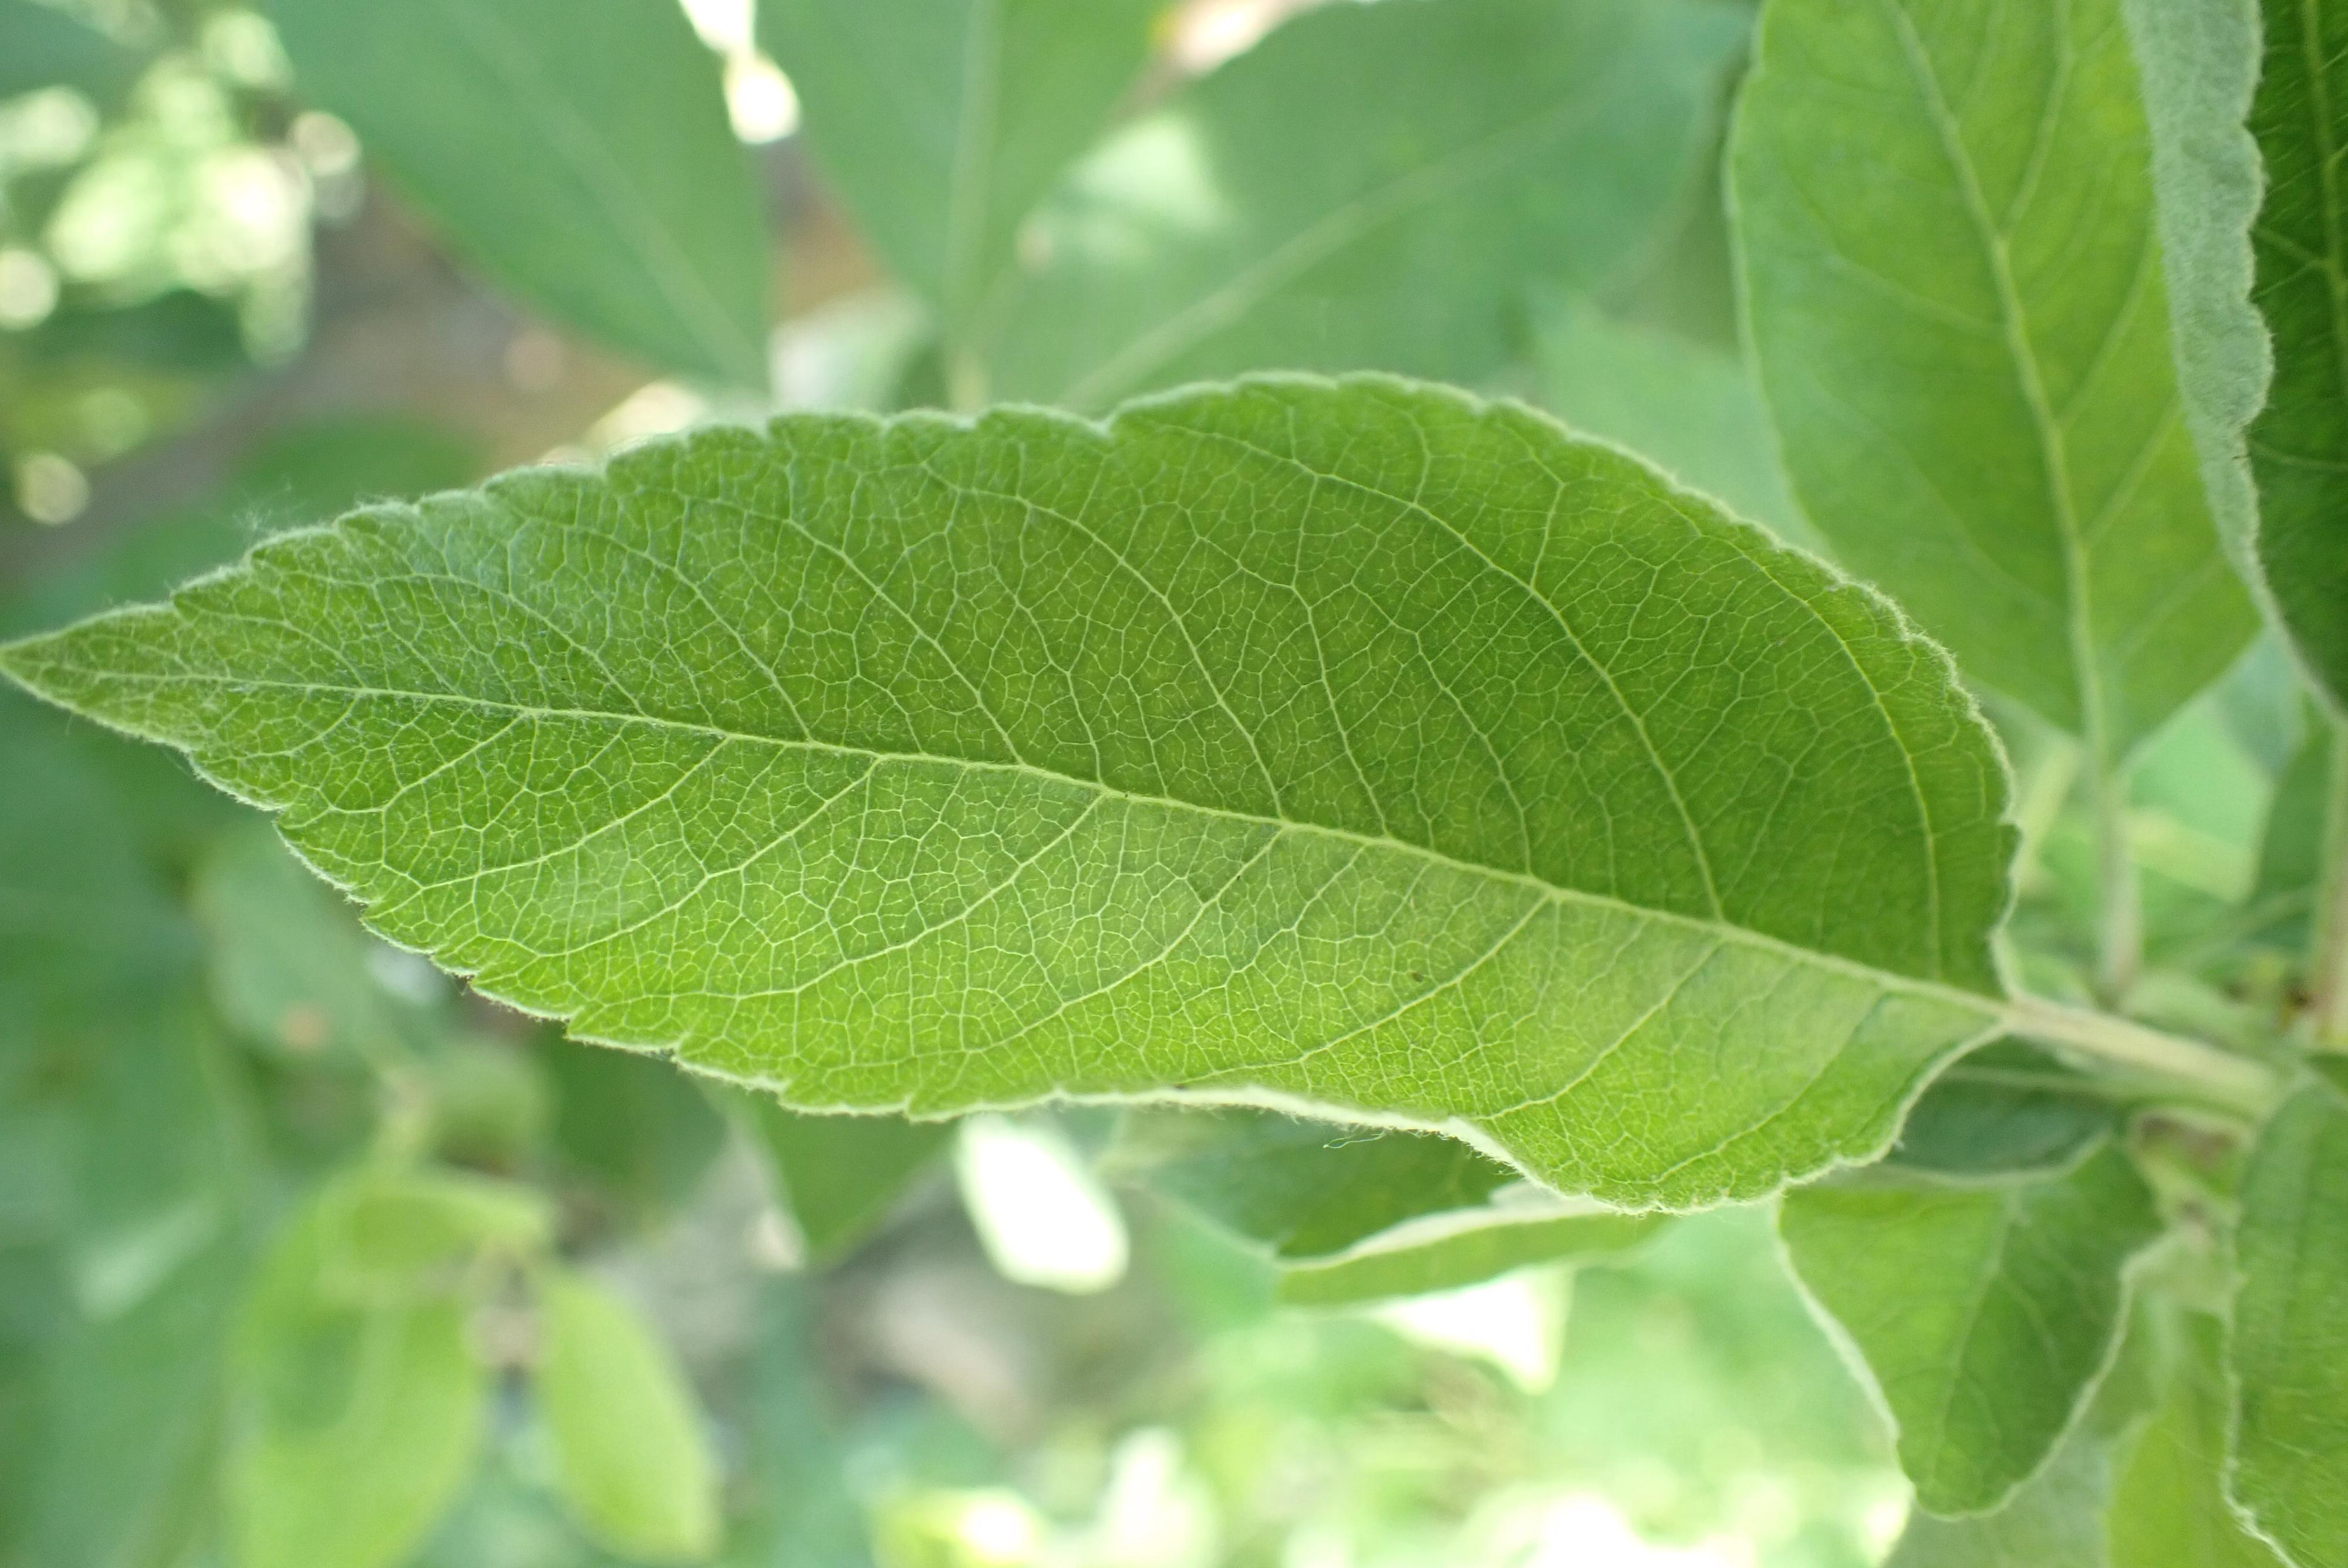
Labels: healthy